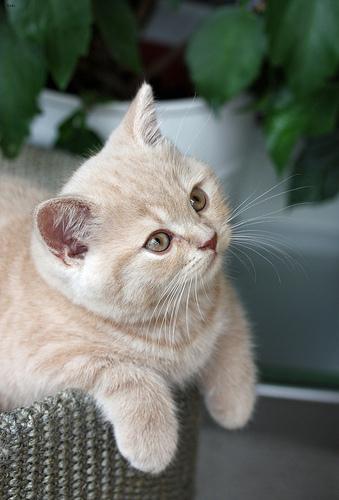
Breed: British Shorthair